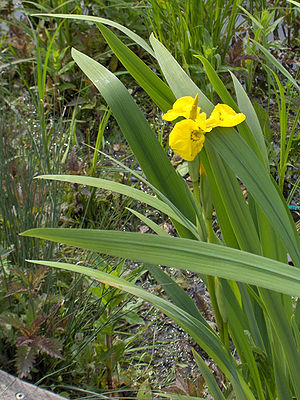
Sumpbed
parti af sumpbed med Gul Iris
Et sumpbed er et bed hvor man permanent, eller det meste af tiden, har stående vand i jorden, men hvor der ikke er tale om åbent vand. Vandniveauet kan variere og ligge både over og under jordoverfladen. Man kan også have sumpbede med periodevis hel eller delvis udtørring.